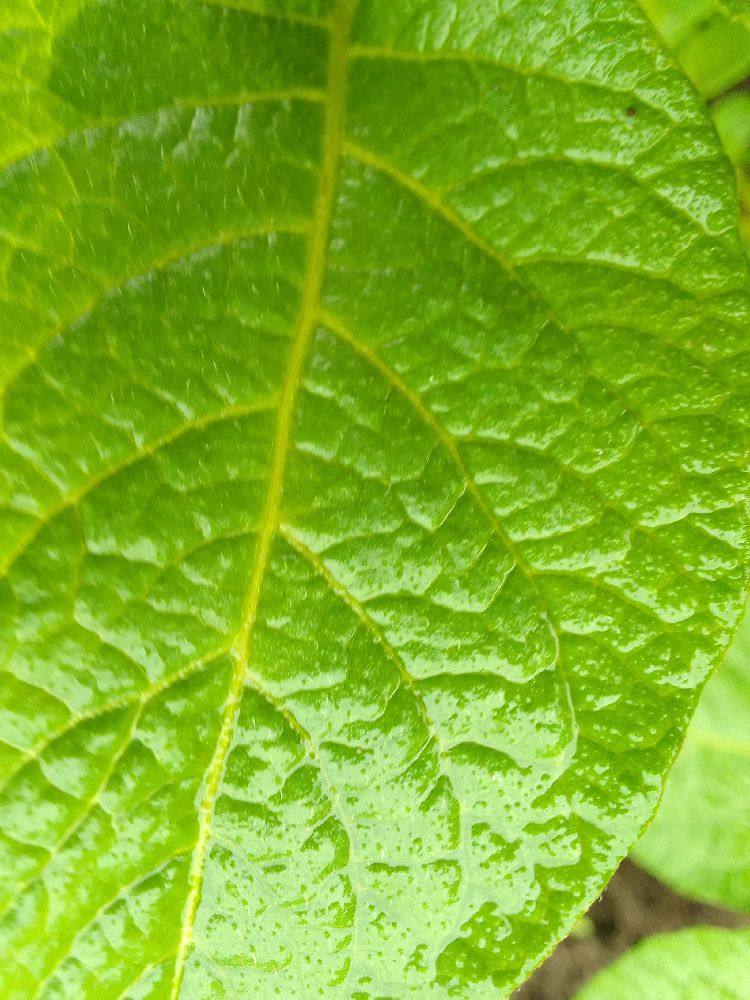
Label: Healthy